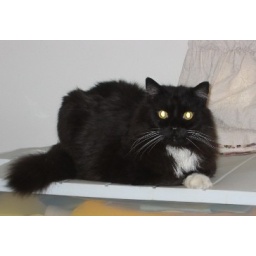
Sitka sitting in front of the livingroom window